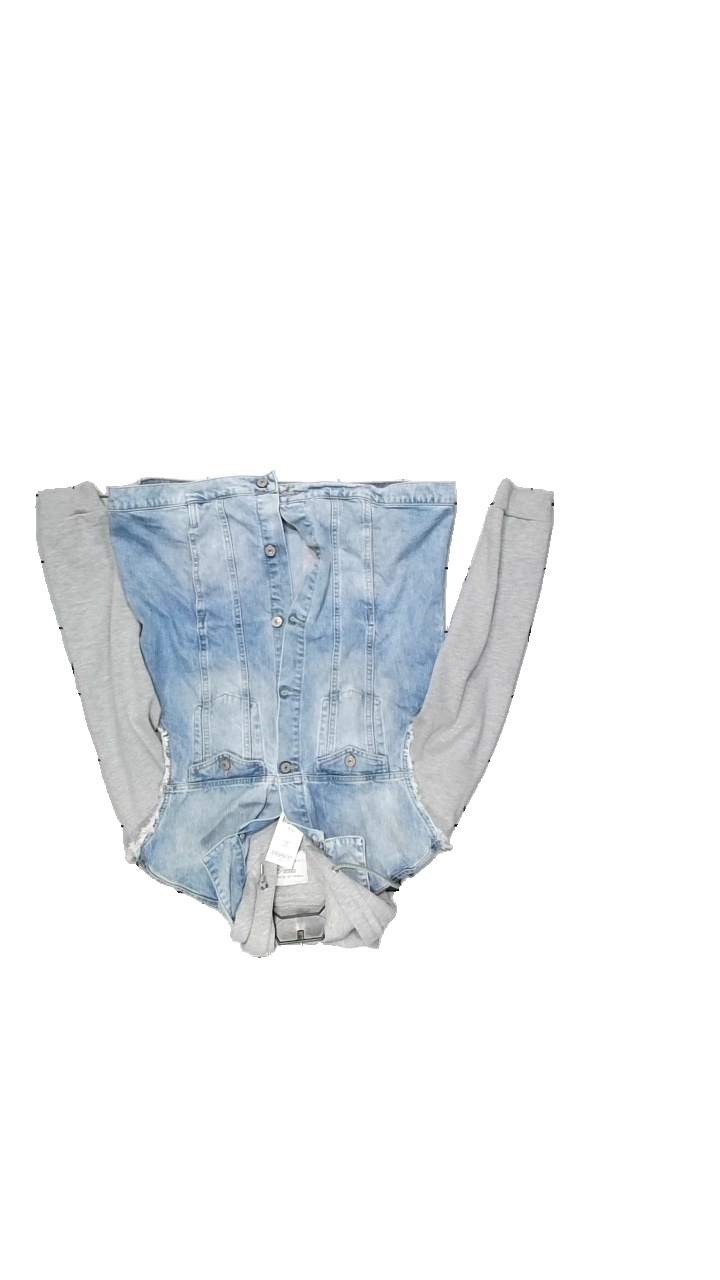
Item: Denim Jacket (Unisex)
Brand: Zara
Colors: Blue, Grey
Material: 100% cotton
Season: Autumn
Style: Denim
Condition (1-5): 3
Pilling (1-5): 2
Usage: Reuse
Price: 50-100